Answer in natural language. Estimate the real world distances between objects in the image. Which object is closer to framed landscape painting with airship, dark upholstered armchair with cushion or Window? Choose between the following options: Window or dark upholstered armchair with cushion
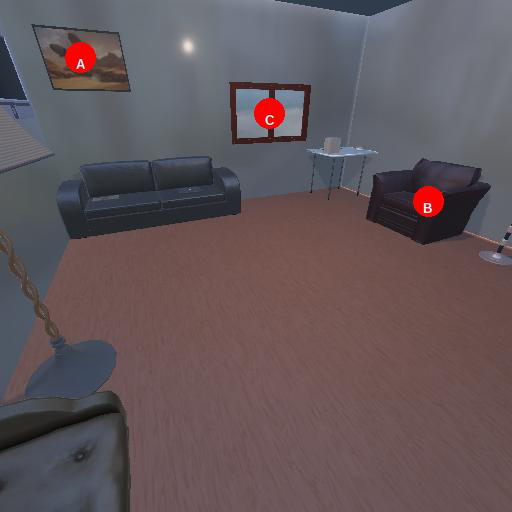
<answer>Window</answer>